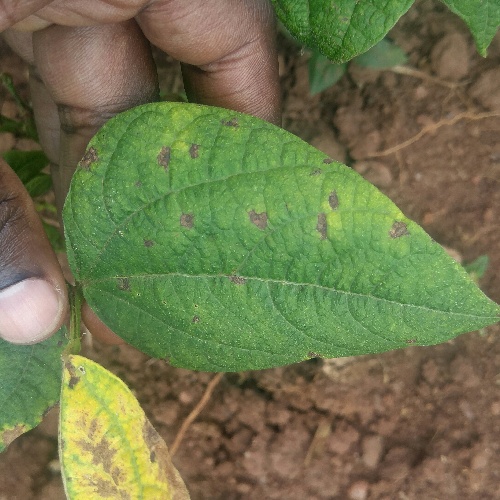
Leaf condition: angular_leaf_spot